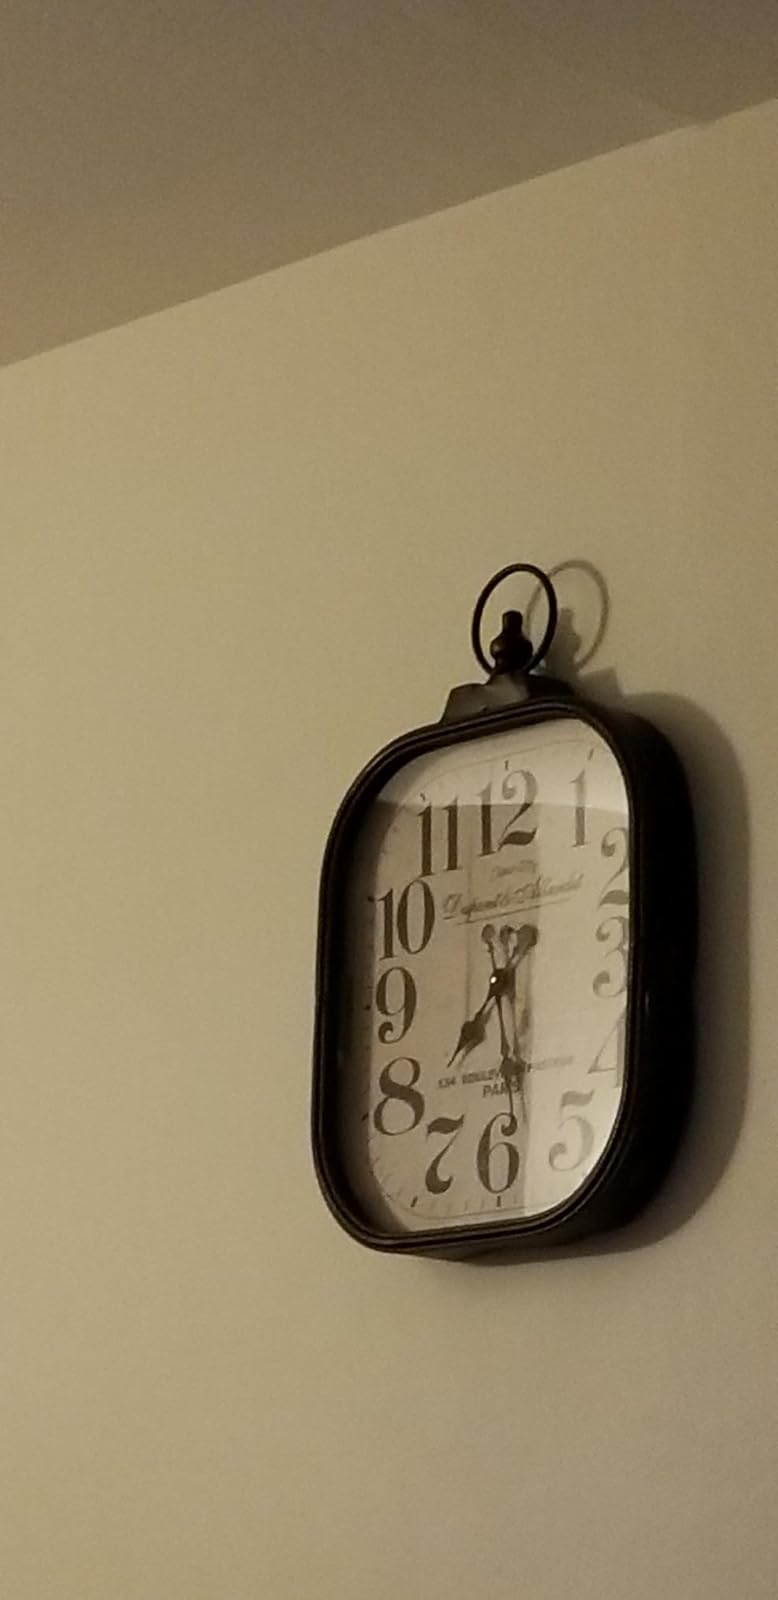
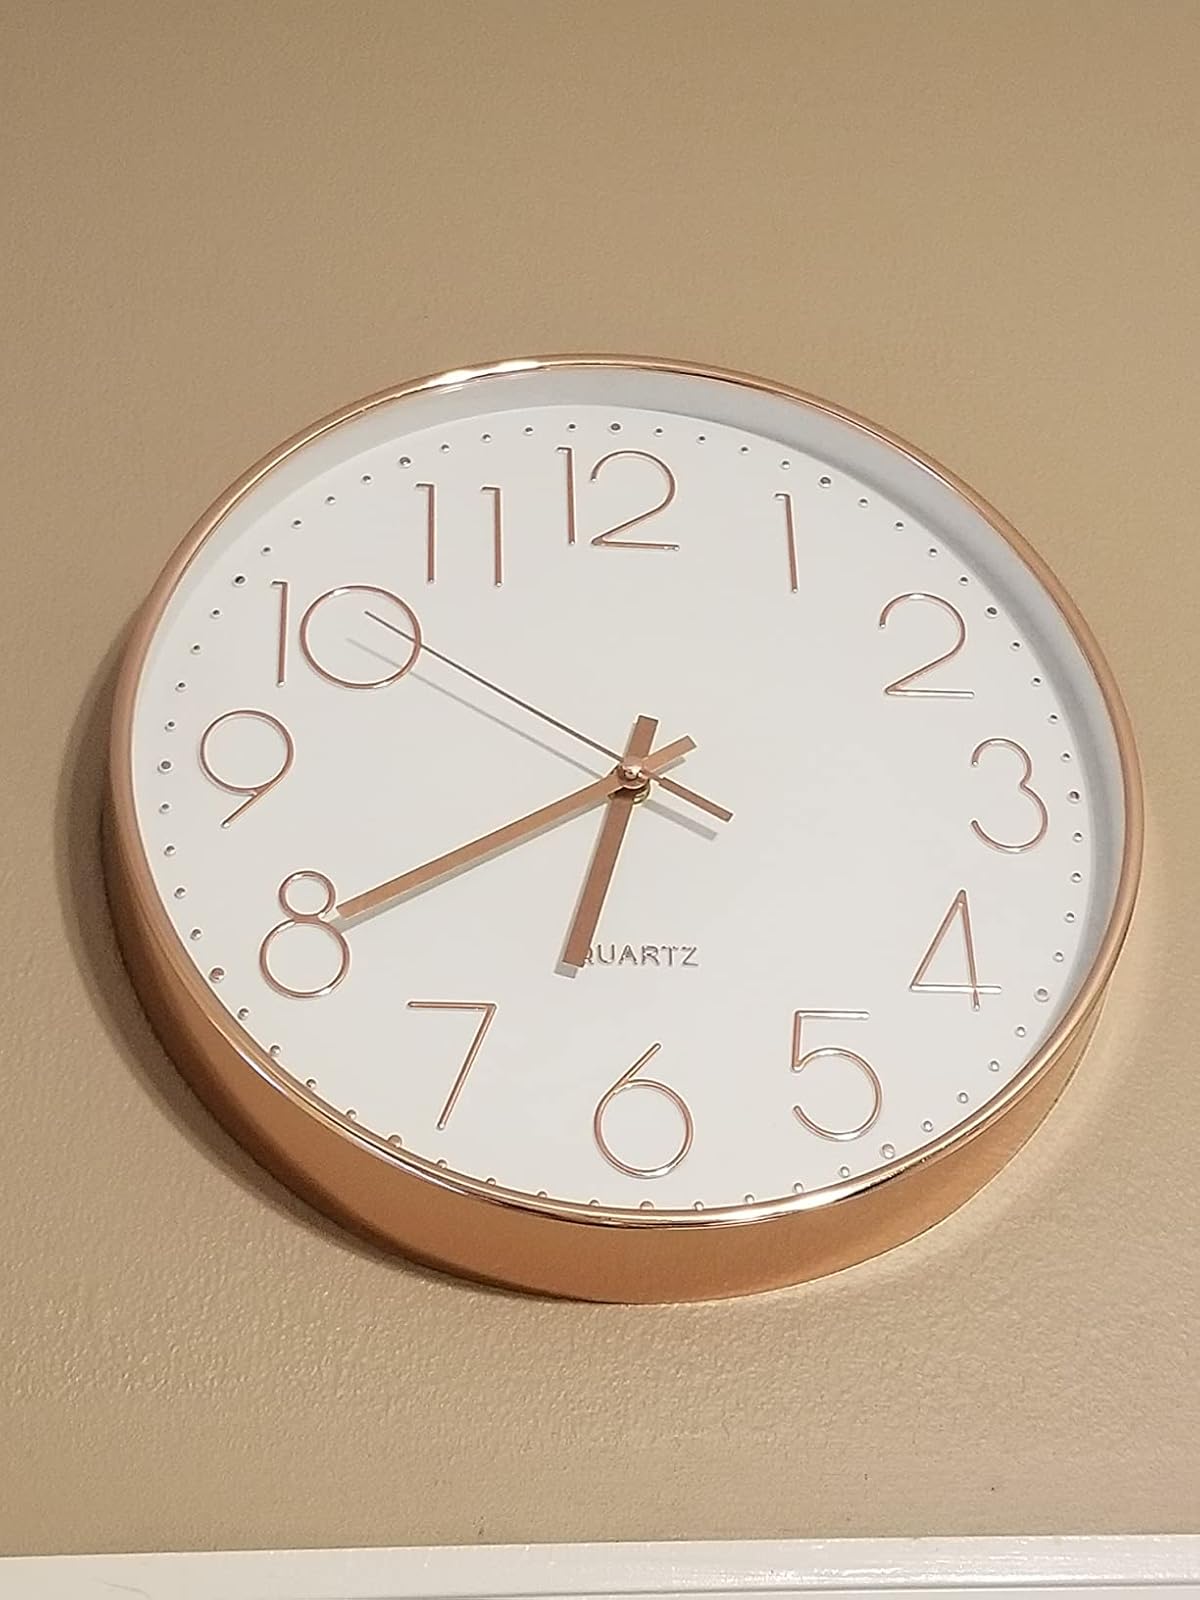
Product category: clock
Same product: no